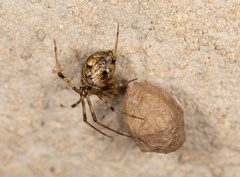
Species: Parasteatoda_tepidariorum